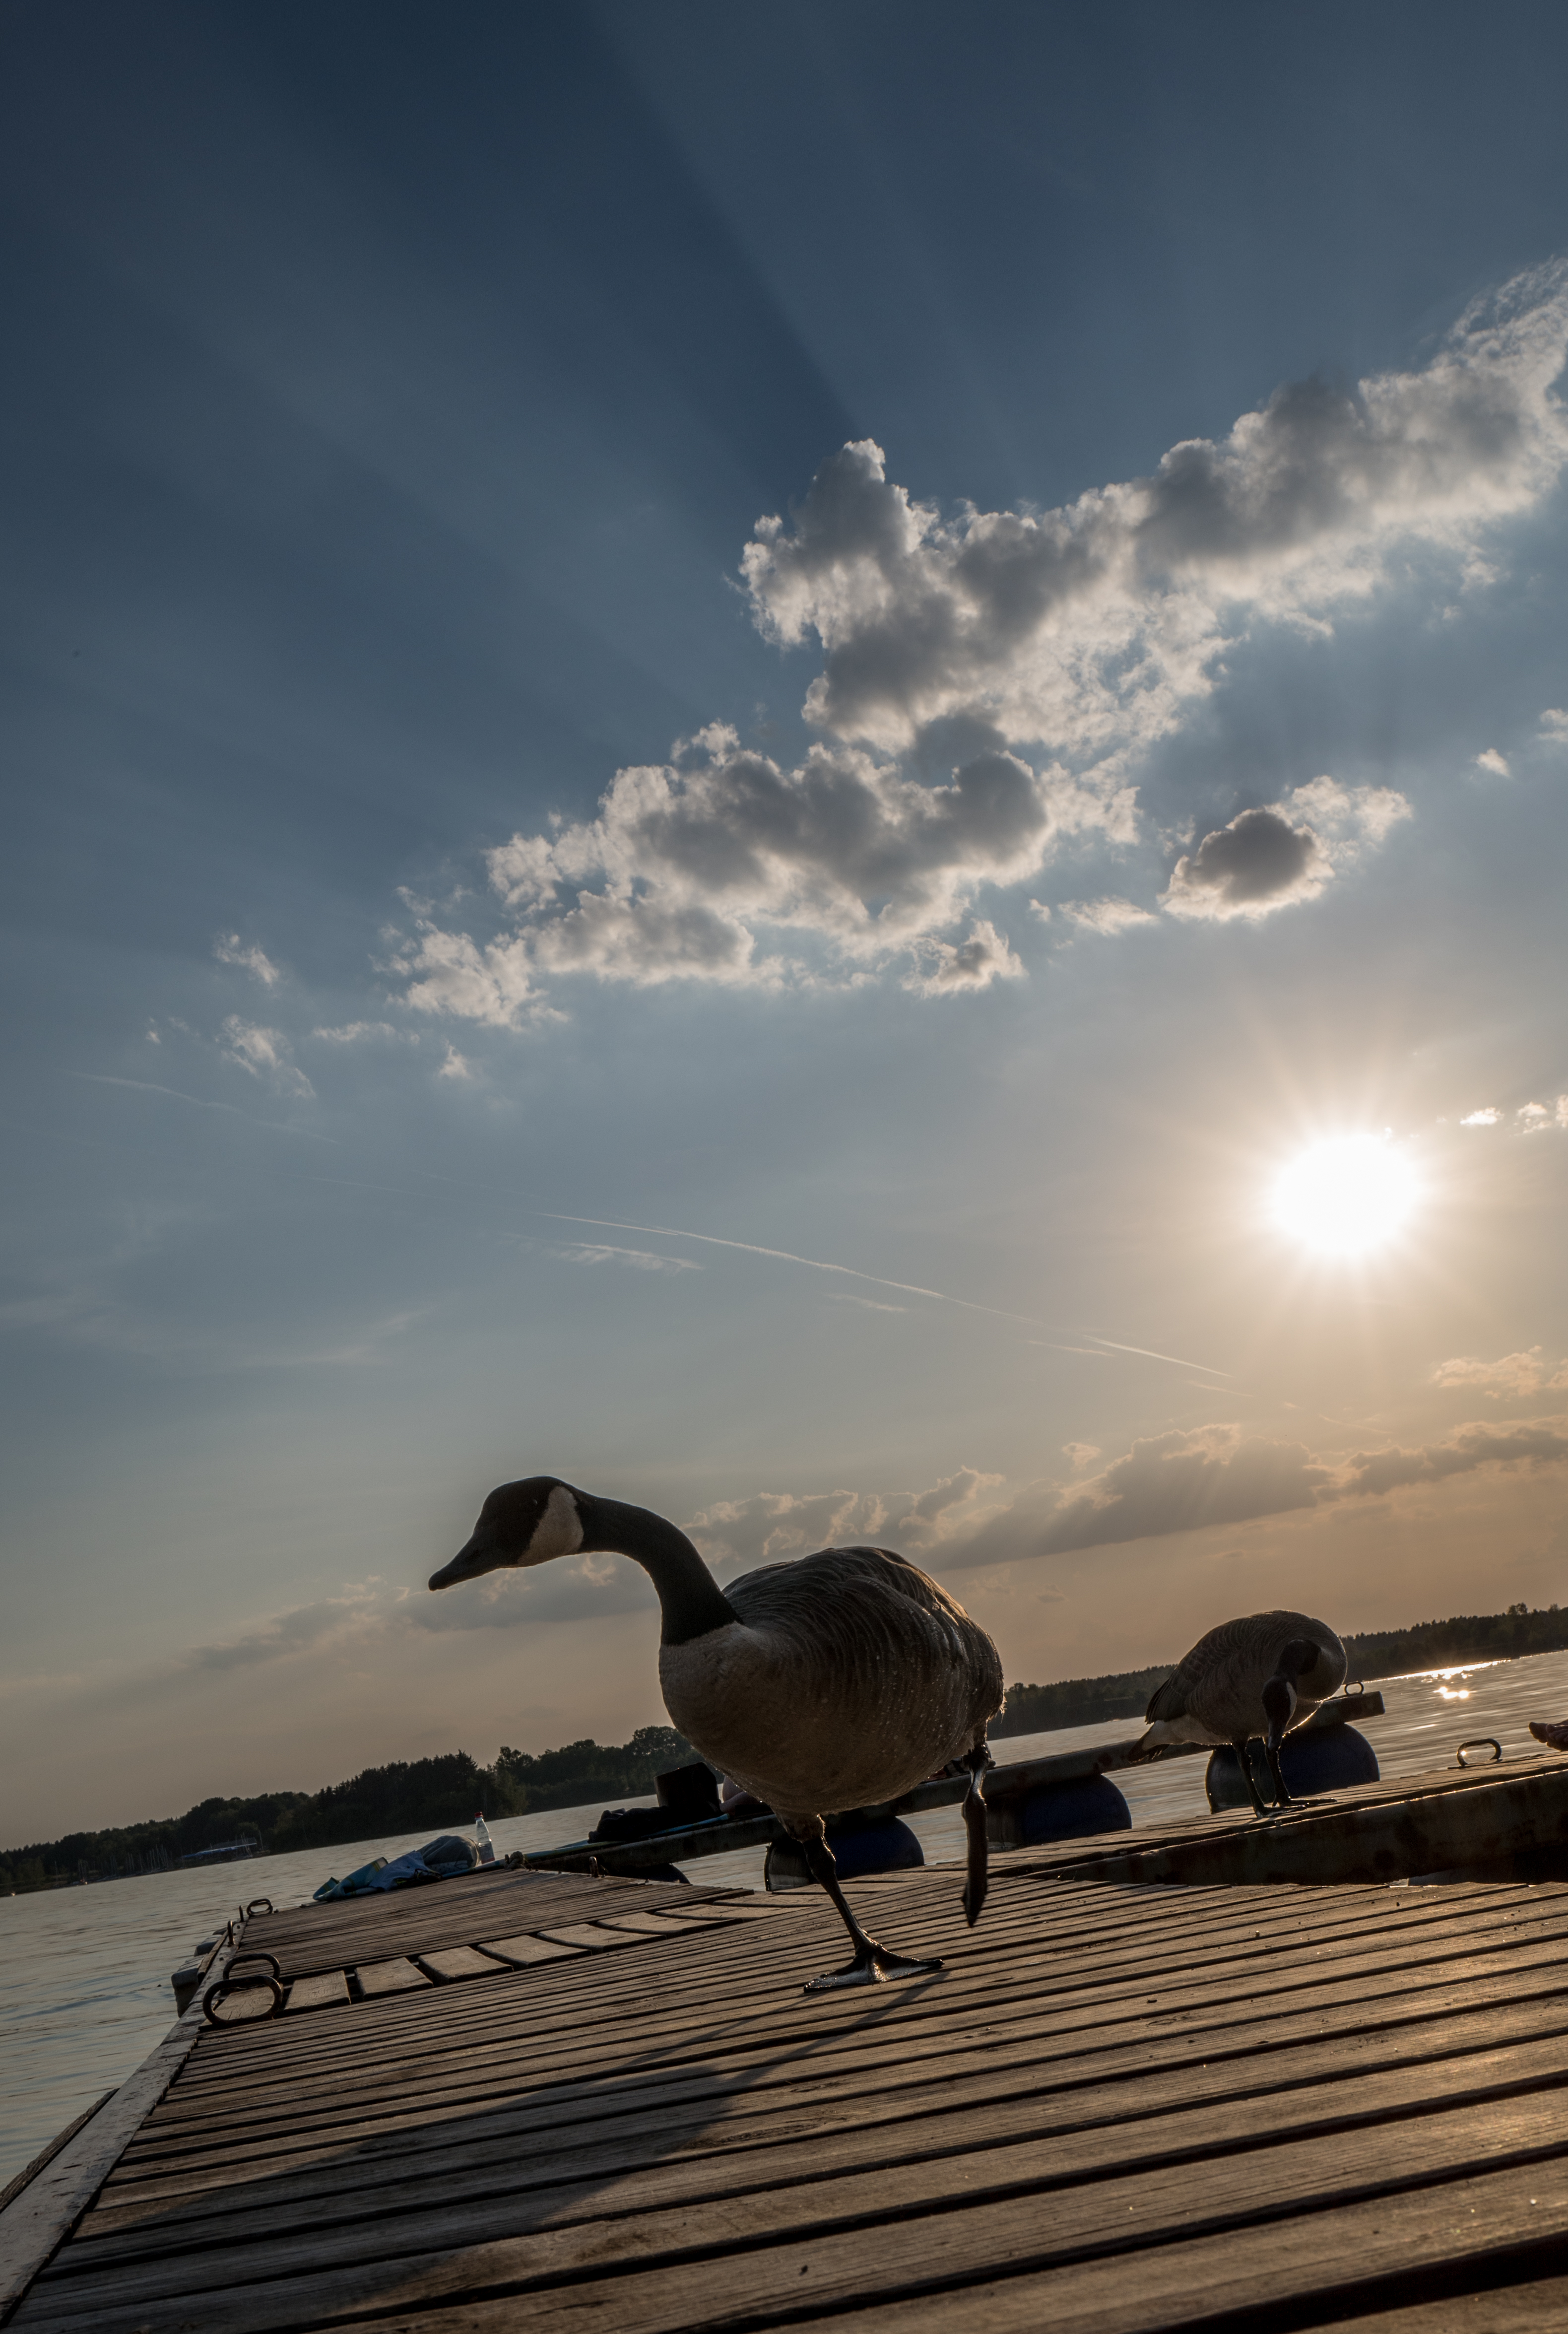
beach, sea, coast, water, sand, ocean, horizon, bird, cloud, sky, sunrise, sunset, sunlight, morning, shore, wave, lake, dawn, animal, seabird, summer, dusk, evening, reflection, son, art, duck, animals, funny, beauty, germany, sommer, kunst, sonne, bavaria, tiere, ente, lustig, water bird